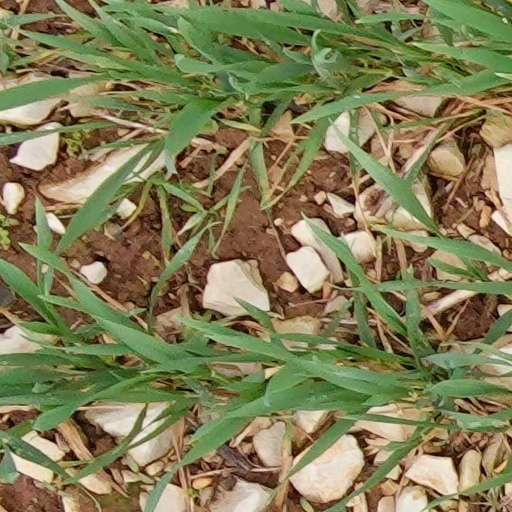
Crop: wheat